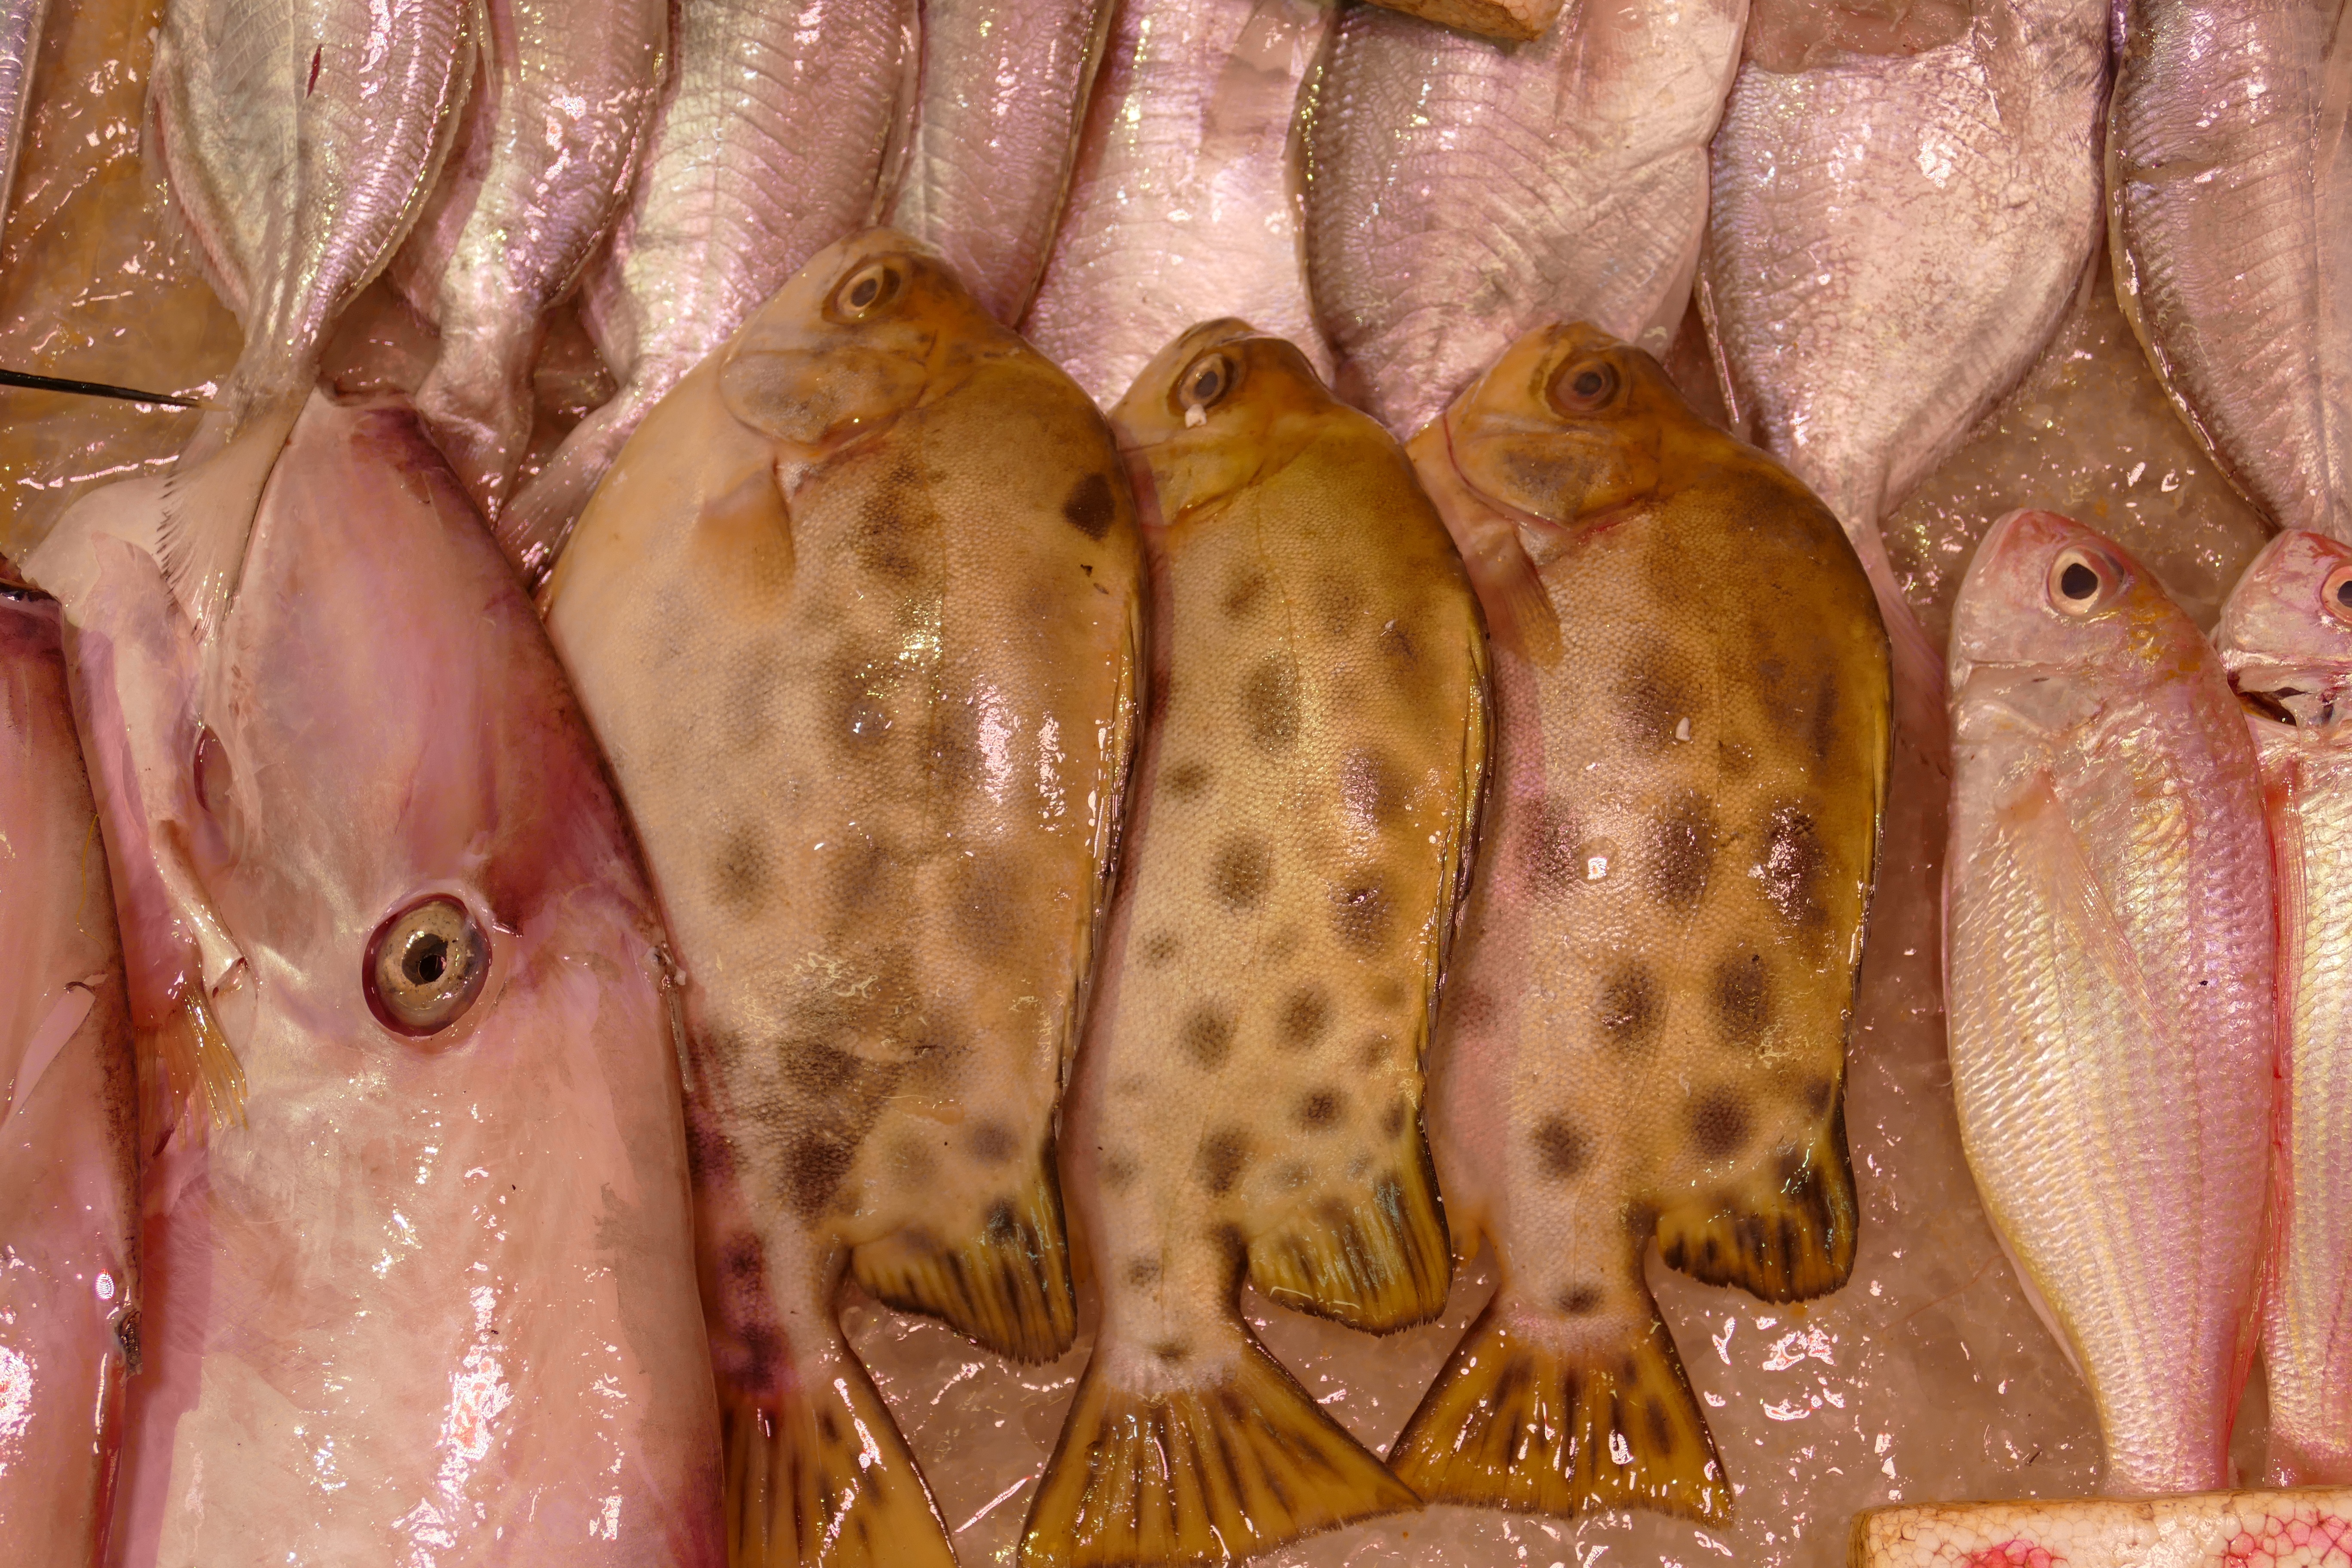
sea, food, fishing, seafood, asia, market, business, fish, meat, cuisine, macau, market stall, fish market, sale, china, frisch, sell, farmers local market, sales stand